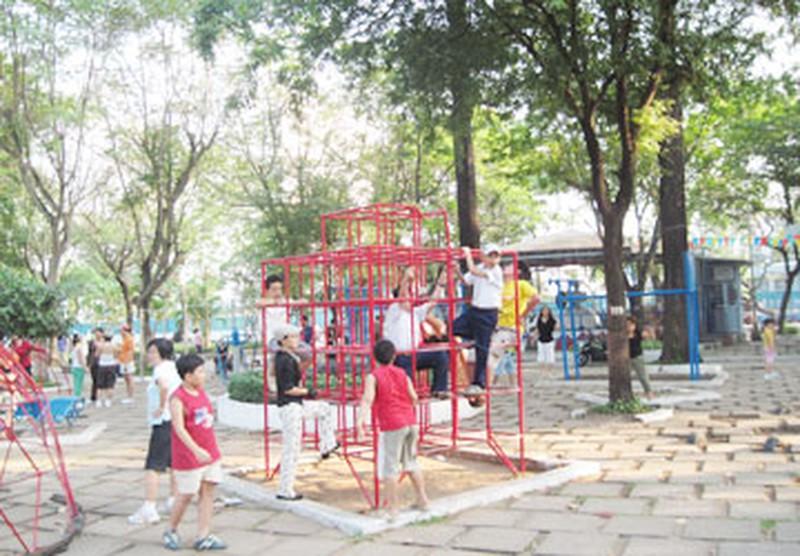
ở bên trong khu vui chơi có một đám trẻ đang nô đùa